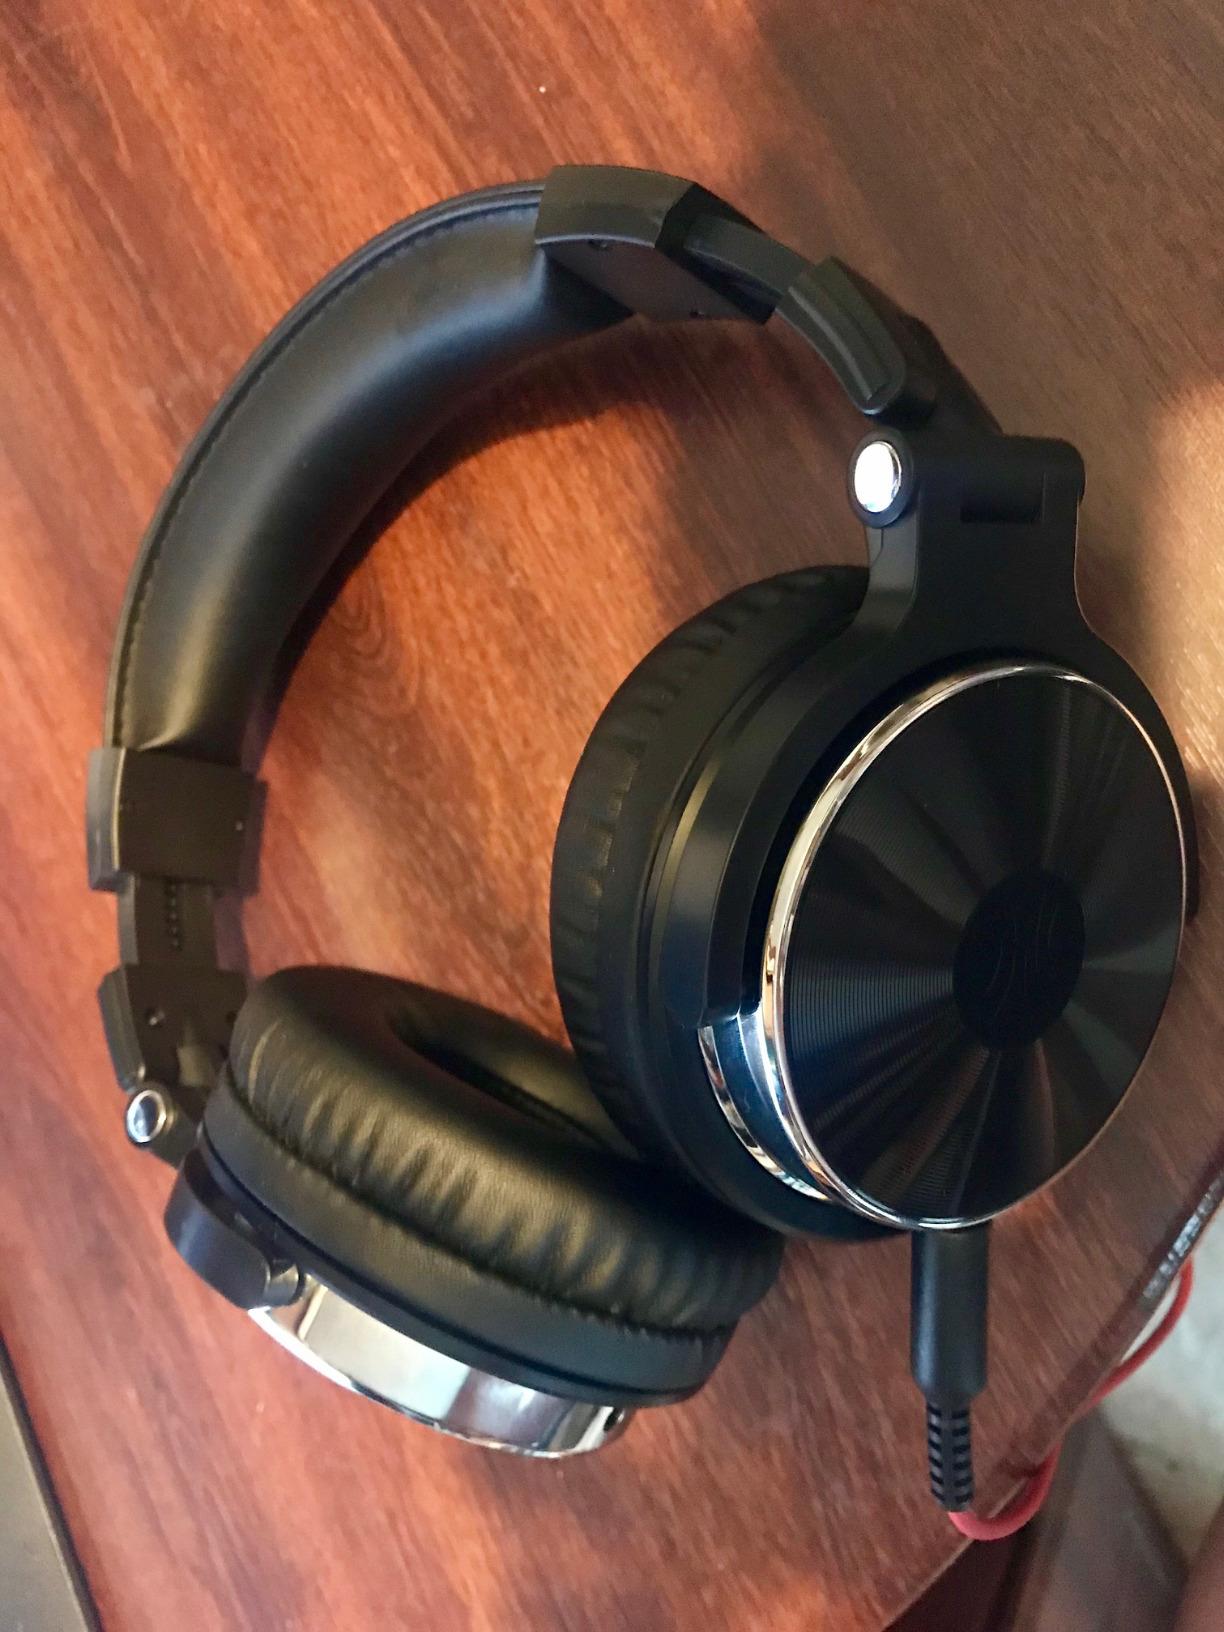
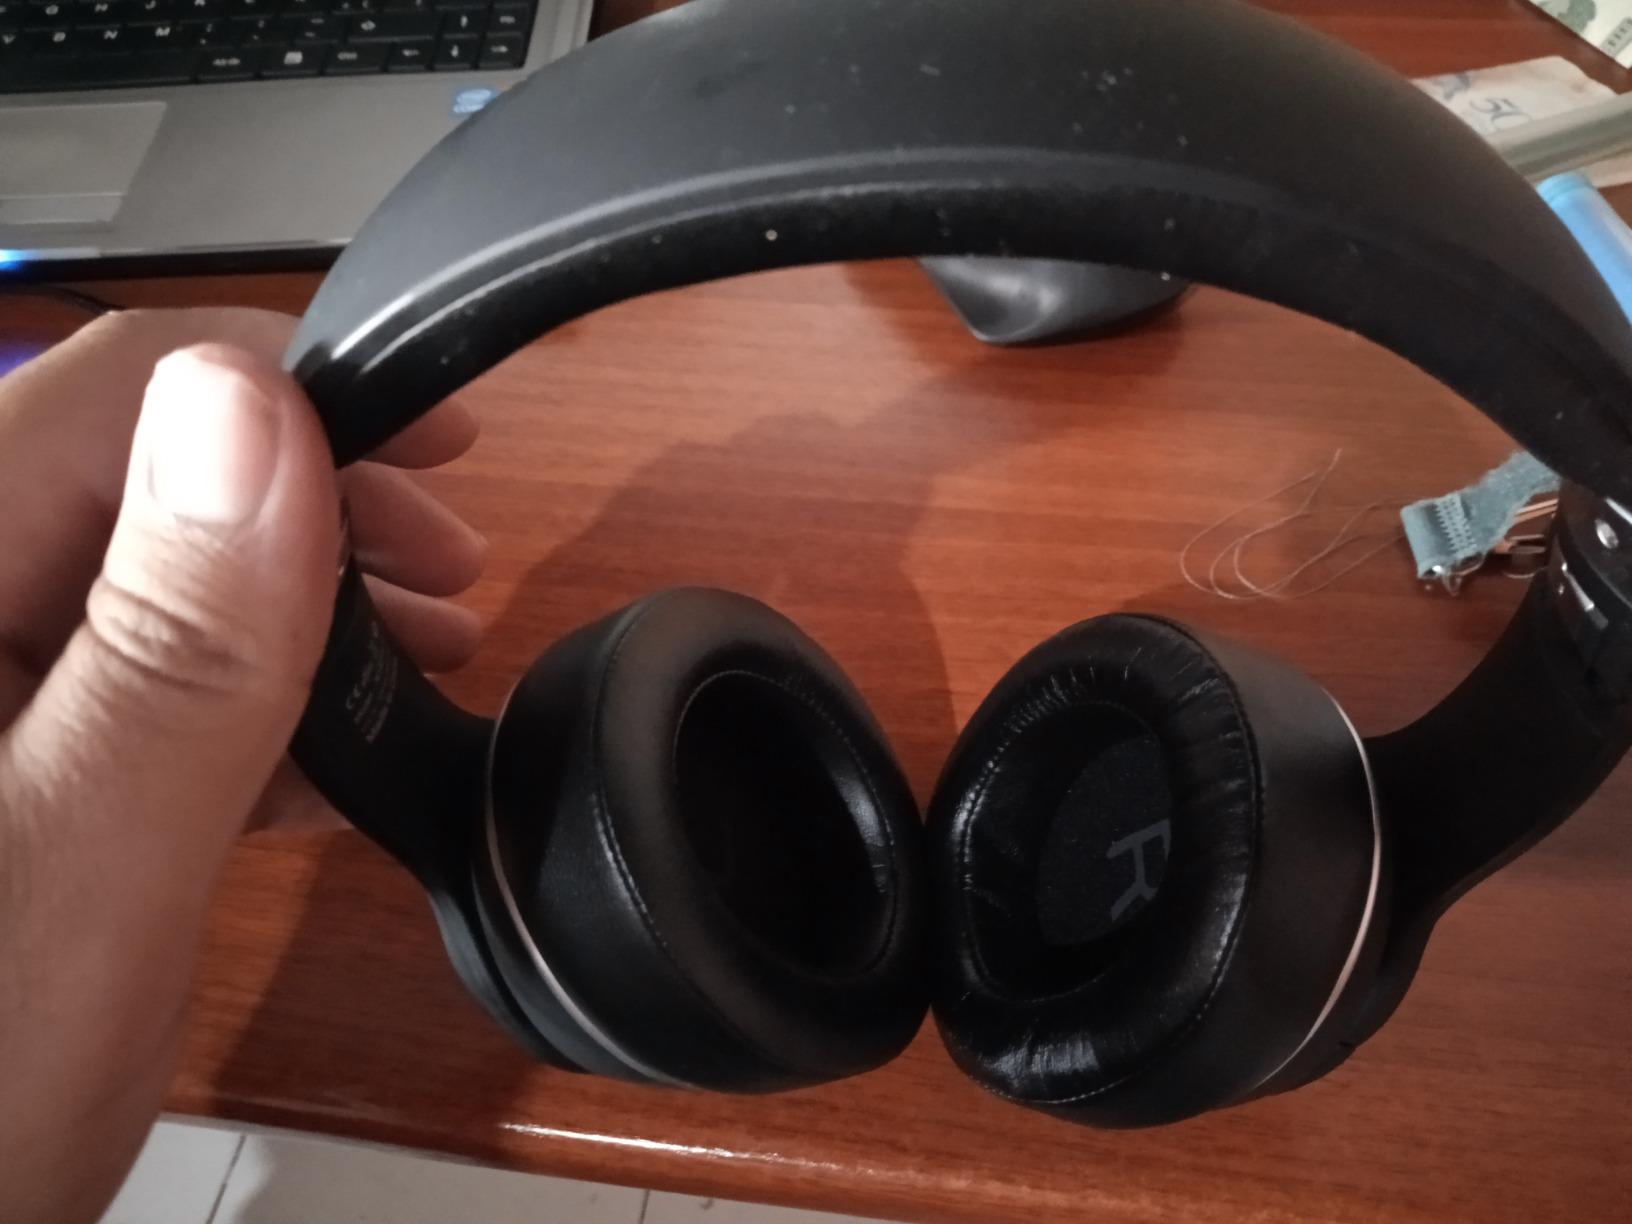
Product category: headphones
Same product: no